Mozambican literature

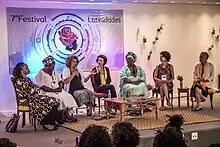
Press Conference, during the Festival Latinidades in 2014, with guests (from left to right) Shirley Campbell Barr (Costa Rica), Paulina Chiziane (Mozambique), Angela Davis (USA), Unknown, Ana Maria Gonçalves (Brazll), Marlene Tello (Colombia), and Patricia Hill Collins (USA)

Following independence in 1974, a civil war ensued, during which new writers like Mia Couto, Ungulani Ba Ka Khosa, Heliodoro Babtista, and Eduardo White emerged. Couto is an influential figure in Mozambican literature, with his novels being translated into several languages, including Finnish. Couto's works often incorporate elements of magical realism and draw on Mozambican folklore and mythology. Couto was shortlisted for the International Booker Prize for his novel Confession of the Lioness and in 2013 won the Camões prize. In 2014, he won the Neustadt International Prize for Literature for his novel Sleepwalking Land.